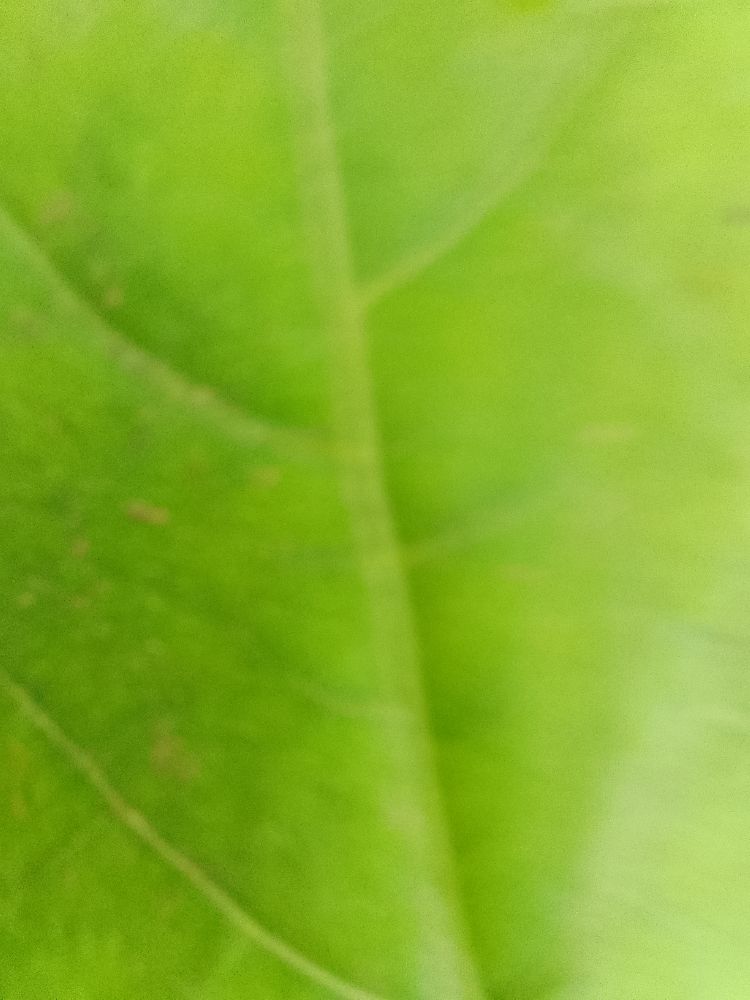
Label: healthy